Grand Palace

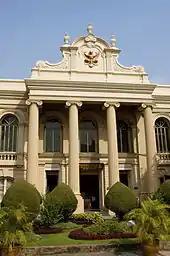
Museum of the Emerald Buddha Temple

The "Phra Thinang Boromphiman" (พระที่นั่งบรมพิมาน) is the largest structure within the Siwalai Garden; it is located at the northernmost end. The two-storey Neo-Renaissance residence was constructed during the reign of King Rama V from 1897 to 1903. The new palace was built over the site of an old armoury, after King Rama V had it demolished. The new palace was intended as a gift to the first Crown Prince of Siam, Prince Maha Vajirunhis. It was originally named "Phra Thinang Phanumart Chamroon" (พระที่นั่งภานุมาศจำรูญ). However, before the construction was finished the prince died of typhoid at the age of 16. Once completed the palace was handed to the next heir, Crown Prince Maha Vajiravudh, who ascended the throne in 1910 as Rama VI. He later gave the palace its present name.